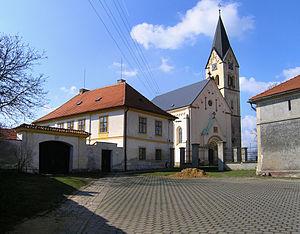
Úhonice est une commune du district de Prague-Ouest, dans la région de Bohême-Centrale, en République tchèque. Sa population s'élevait à 1 155 habitants en 2020.